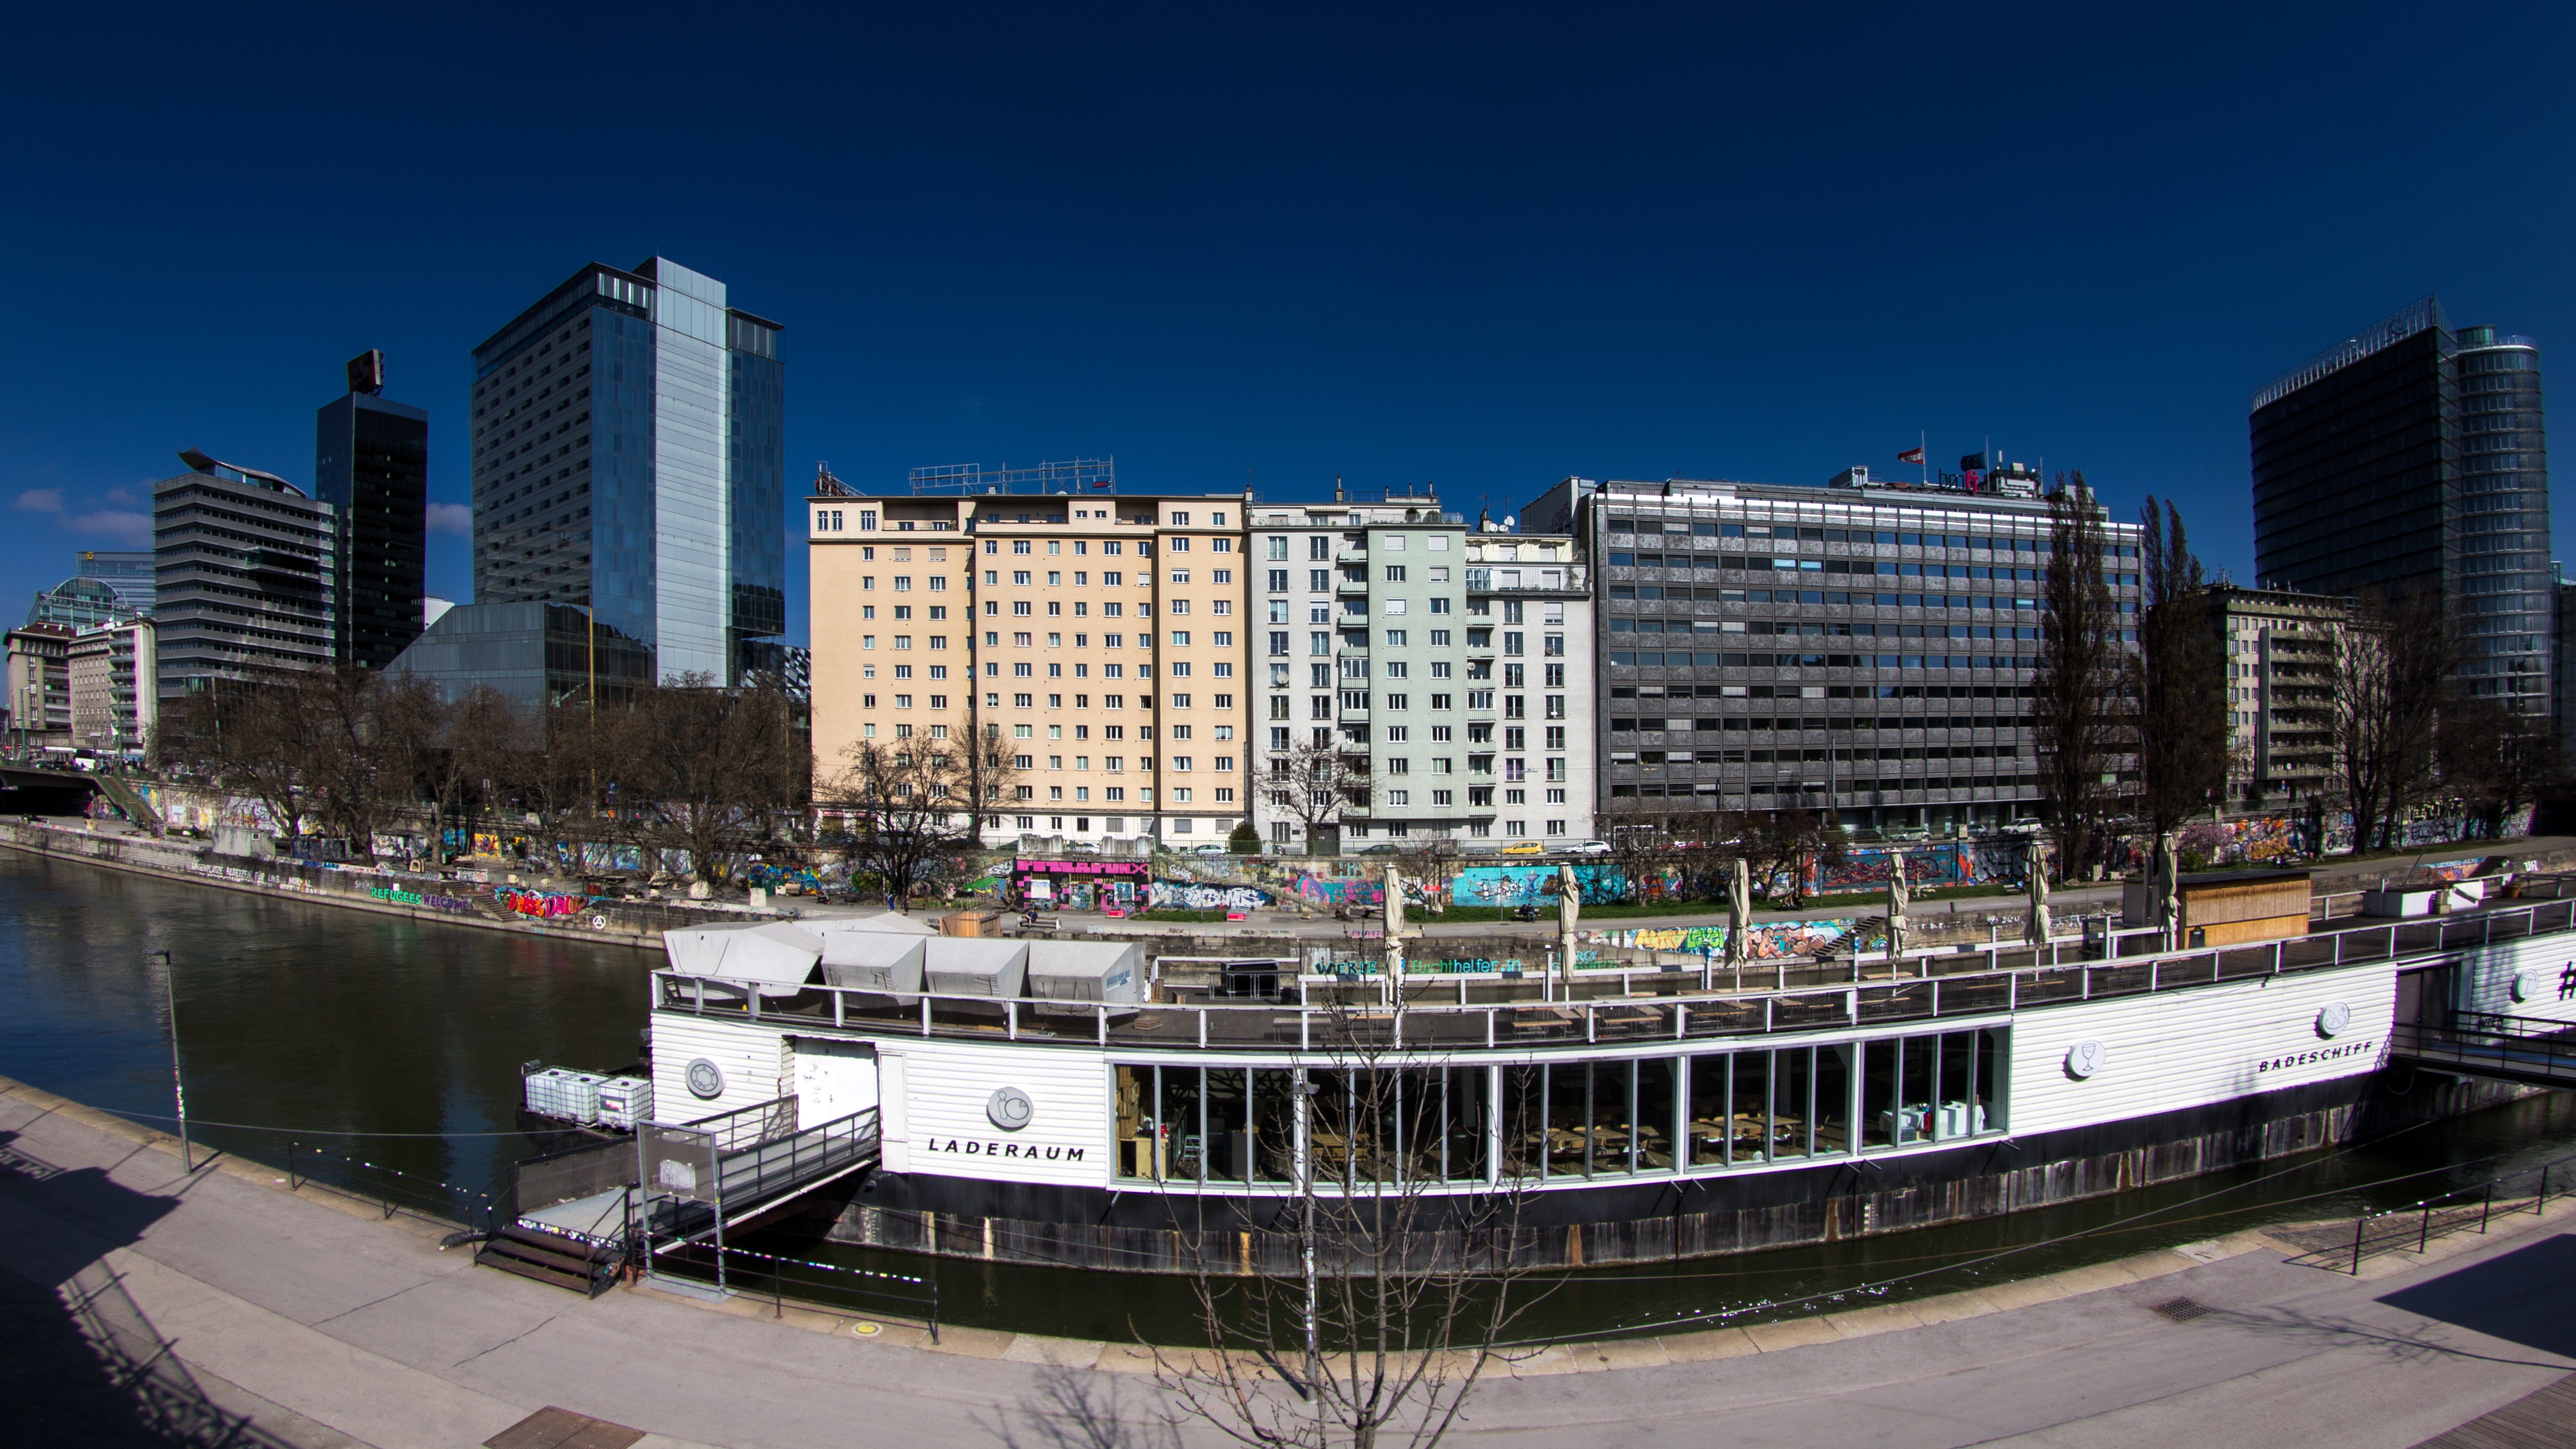
architecture, skyline, city, skyscraper, cityscape, panorama, downtown, landmark, waterway, tower block, danube, vienna, metropolis, condominium, urban area, fisheye perspective, human settlement, metropolitan area